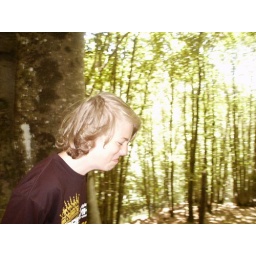
Lamas in the black mountains